Music education and programs within the United States

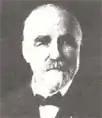
Philip C. Hayden

Music Education in the United States took a big turn with the creation of the Music Supervisors National Conference. The first meeting of the Music Supervisors Conference was held on April 10–12, 1907 in Keokuk, Iowa, at Westminster Presbyterian Church. A music educator by the name of Philip C. Hayden made the first meeting possible by sending invitations and announcing the meeting in the "Music School Monthly" of which Hayden was the founder and editor of the publication. The gathering was primarily meant for educators to come observe new teaching techniques in rhythm and observe Hayden's music students.